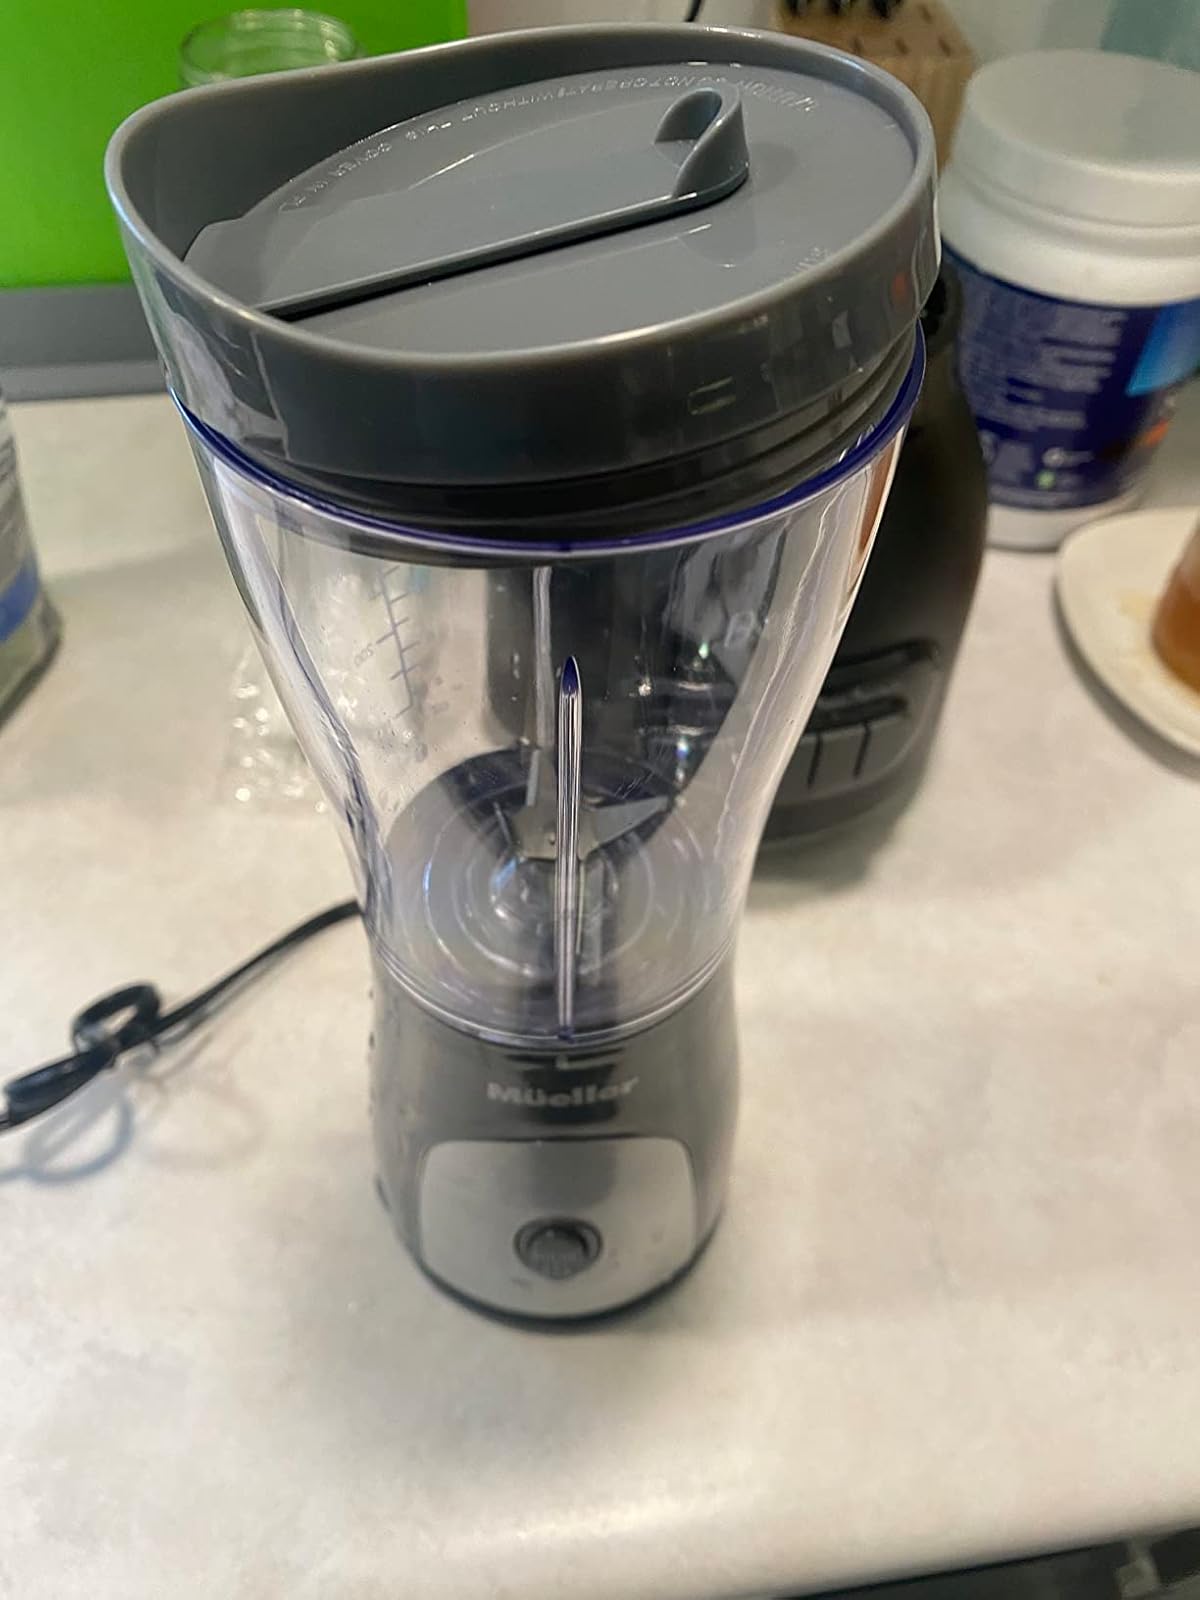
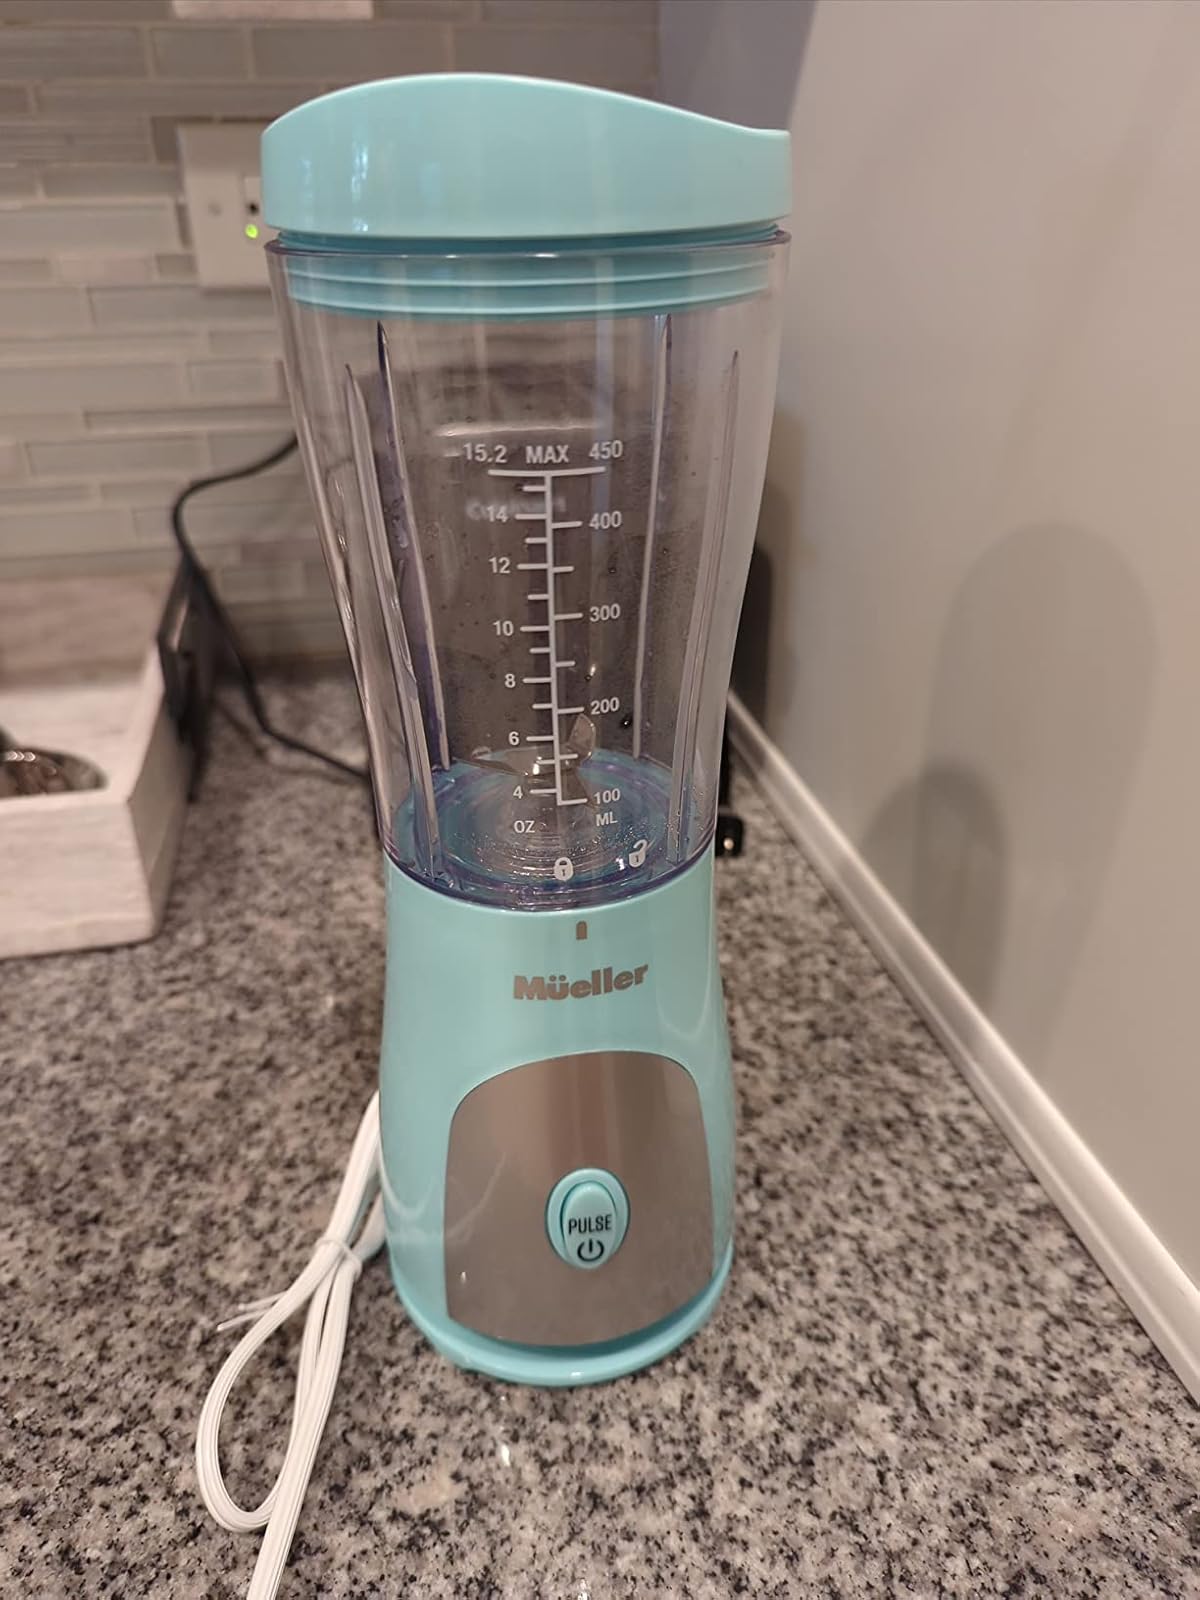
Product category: items_blender
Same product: no